Joey Tafolla

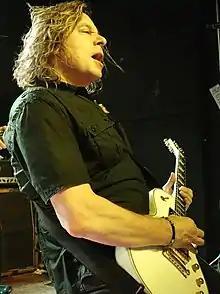
Tafolla in 2016

Joey Tafolla (born 1965) is an American guitarist known for his work with the heavy metal band Jag Panzer and solo instrumental releases.